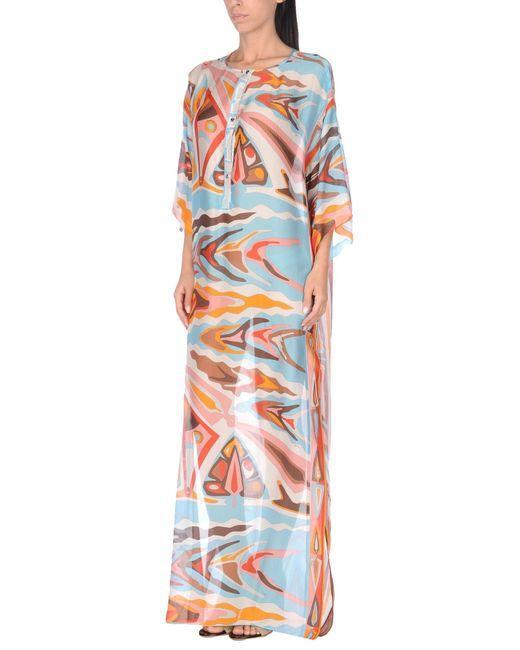
damen multicolor, Polyester, lange Vertuschung, Kleid für Strandkleidung